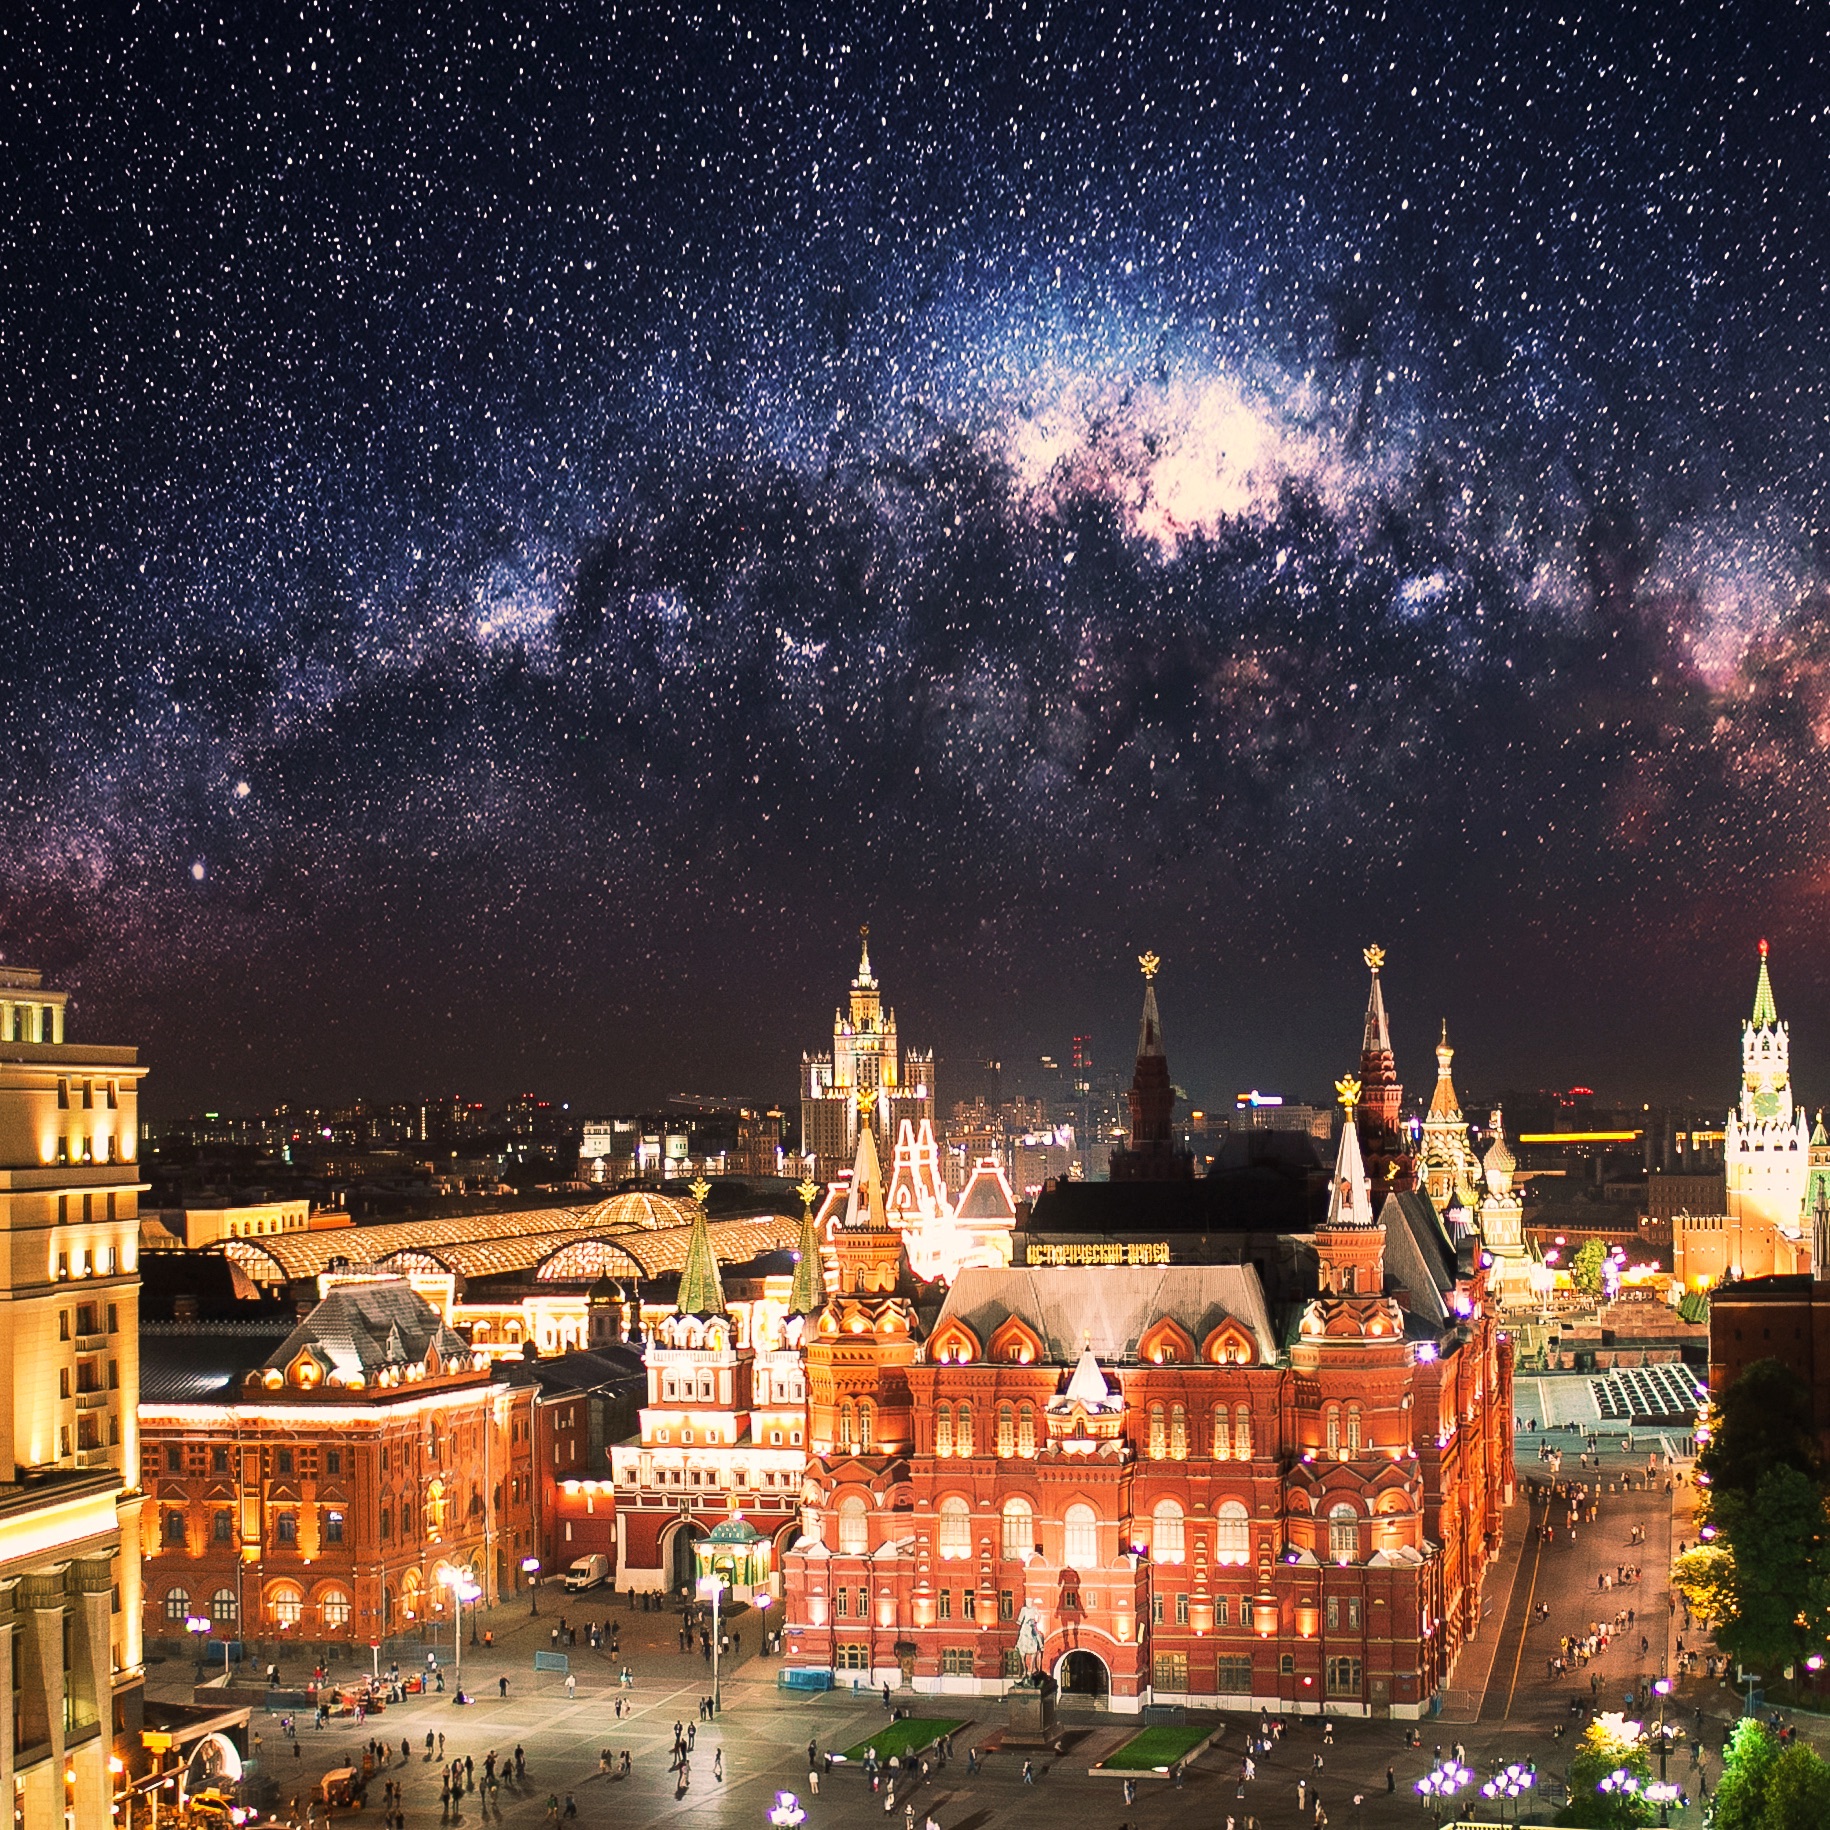
night, cityscape, evening